Assassination of S. W. R. D. Bandaranaike

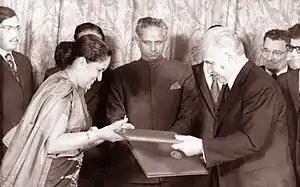
Bandaranaike's wife Sirimavo Bandaranaike made history by becoming the world's first woman Prime Minister. She is seen here with the then Soviet Premier, Alexei Kosygin.

Bandaranaike was seated on the front verandah, meeting the public who had come to see him. There were about 20 people inside the verandah and another 40 queued outside. Around 9 AM a Buddhist priest, Talduwe Somarama Thero, who had been waiting to see the prime minister, took a seat in a chair in the verandah and kept a file on a short stool next to his chair. He was a lecturer at the Government College of Ayurveda and had stated that he wanted to meet the prime minister to discuss requirements for the Ayurveda college.